Clear and Present Danger (film)

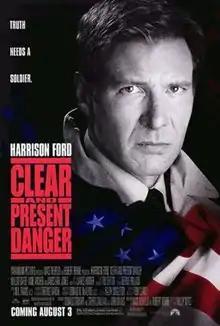
Theatrical release poster

Clear and Present Danger is a 1994 American action thriller film directed by Phillip Noyce and based on Tom Clancy's 1989 novel of the same name. It is a sequel to "The Hunt for Red October" (1990) and "Patriot Games" (1992) and part of a series of films featuring Clancy's character Jack Ryan. It is the last film version of Clancy's novels to feature Harrison Ford as Ryan and James Earl Jones as Vice Admiral James Greer, as well as the final installment directed by Noyce.